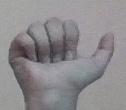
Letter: dhad